Dick Barry

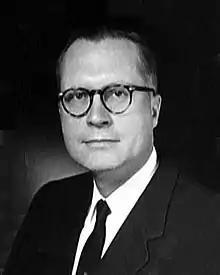
Official portrait, 1965

Born in Lexington, Tennessee, Barry served in the United States Army in Japan. He received his bachelors and law degrees from Vanderbilt University and practiced law. Barry served on the Lexington, Tennessee city council in 1953. He then served in the Tennessee House of Representatives 1954–1967, as a Democrat, and was the speaker. He died in Lexington, Tennessee.